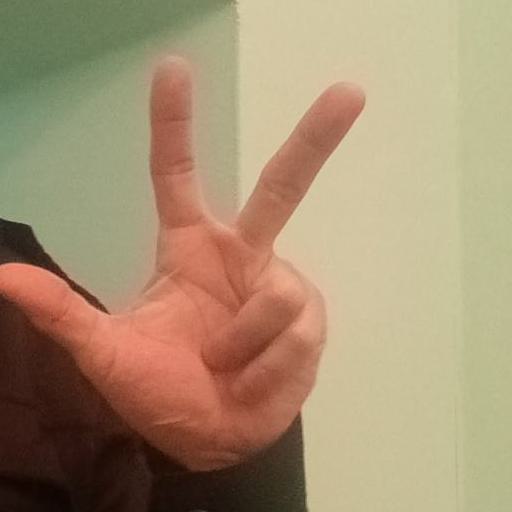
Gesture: three2